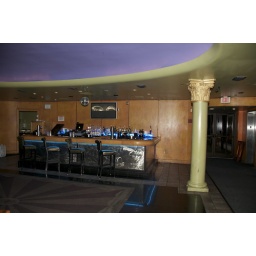
EP Upstairs bar by balcony